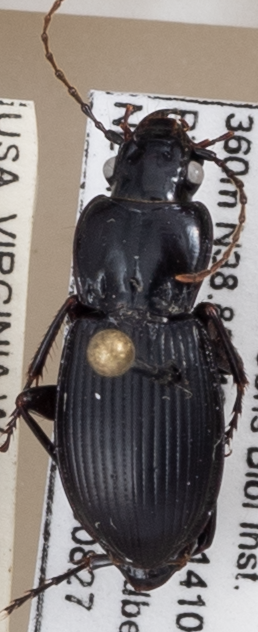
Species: Cyclotrachelus sigillatus
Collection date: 2020-08-27
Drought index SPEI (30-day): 1.01
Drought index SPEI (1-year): -0.46
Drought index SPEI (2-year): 1.13